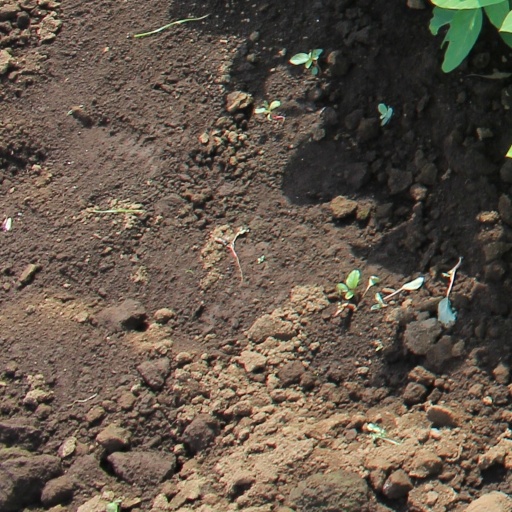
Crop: soybean